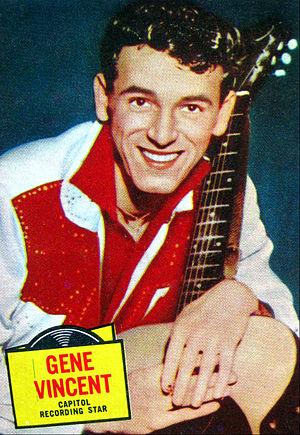
Vincent Eugene Craddock, dit Gene Vincent, né le 11 février 1935 à Norfolk, Virginie et mort le 12 octobre 1971 à Newhall, Californie, est un chanteur américain de rock 'n' roll et de rockabilly, qu'il contribue à populariser. Il est le créateur de Be-Bop-A-Lula, l'un des plus fameux succès du genre.
Be-Bop-A-Lula est une chanson devenue un standard de rock 'n' roll-rockabilly américain, écrite par Sheriff Tex Davis, et composée par Gene Vincent, qui l'enregistre pour la première fois en 1956 chez Capitol Records. Reprise depuis par de nombreux interprètes, elle est intronisée au Rock and Roll Hall of Fame parmi les « 500 chansons qui ont façonné le rock 'n' roll », Grammy Hall of Fame Award, et 500 plus grandes chansons de tous les temps selon Rolling Stone.